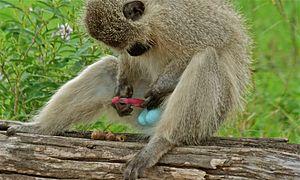
Le Vervet ou Vervet bleu est une espèce de primate africain de la famille des Cercopithecidae.